C. W. Miller Livery Stable

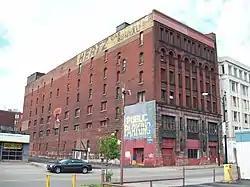
C. W. Miller Livery Stable, June 2009

C. W. Miller Livery Stable is a historic multi-story livery stable located at Buffalo in Erie County, New York. It is a six-story, rectangular masonry building 65 feet wide and 236 feet deep, built between 1892 and 1894. As horses were phased out and automobiles became more common, it was converted for use as a parking garage.